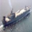
Label: ship